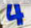
Number: 4